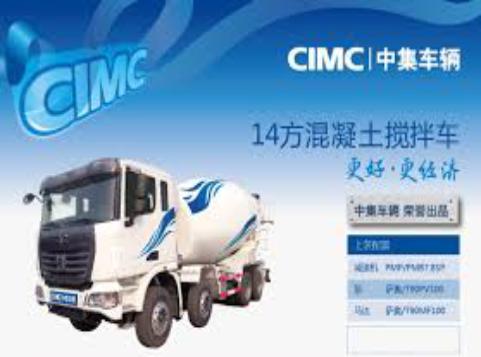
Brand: Cimc-2
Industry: Transportation